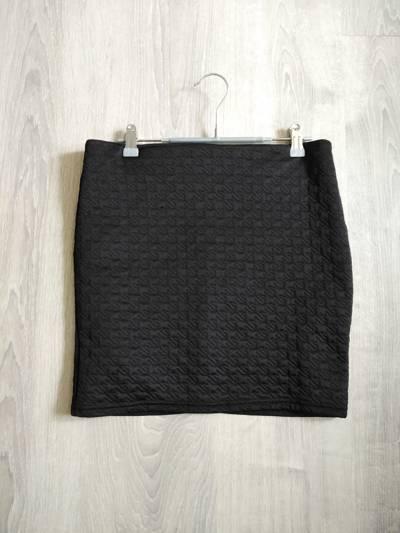
Waste category: clothes